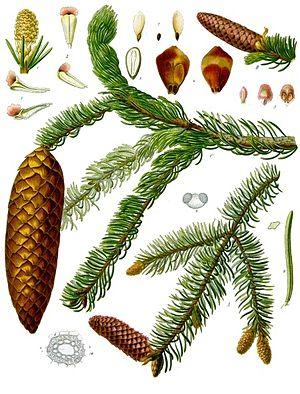
Picea est un genre de conifères qui regroupe une cinquantaine d'espèces répandues dans l’hémisphère nord, en Europe, en Asie et en Amérique, surtout dans les régions montagneuses tempérées et les zones boréales. Les espèces de ce genre sont généralement appelées Épicéas ou Épinettes.